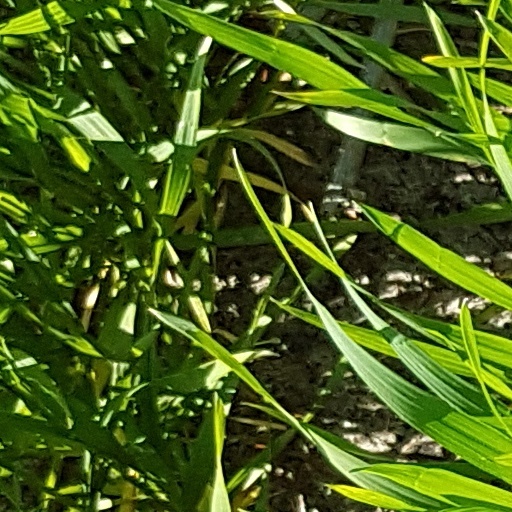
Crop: wheat